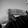
ASL letter: H